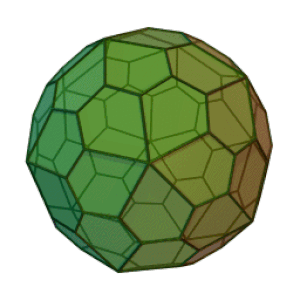
Rotation d'un hexacontaèdre pentagonal (sens horaire) This image was created with POV-Ray